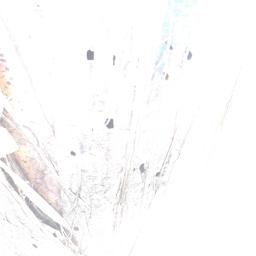
Label: BACTERIAL SOFT ROT